Linzipar Lake

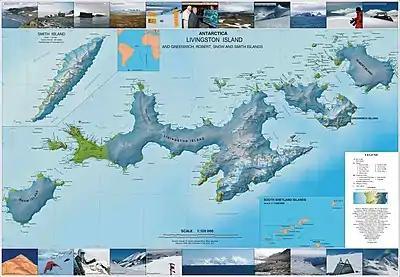
Map of Livingston, Greenwich, Robert, Snow and Smith Islands featuring Bond Point

Linzipar Lake is a lake 295 m long in a northwest–southeast direction and 200 m wide, located on the south coast of Livingston Island in the South Shetland Islands, Antarctica. It has a surface area of 4 ha and is separated from the waters of Kavarna Cove by a strip of land 13 to 35 m wide. The area was visited during early 19th century sealers expeditions.